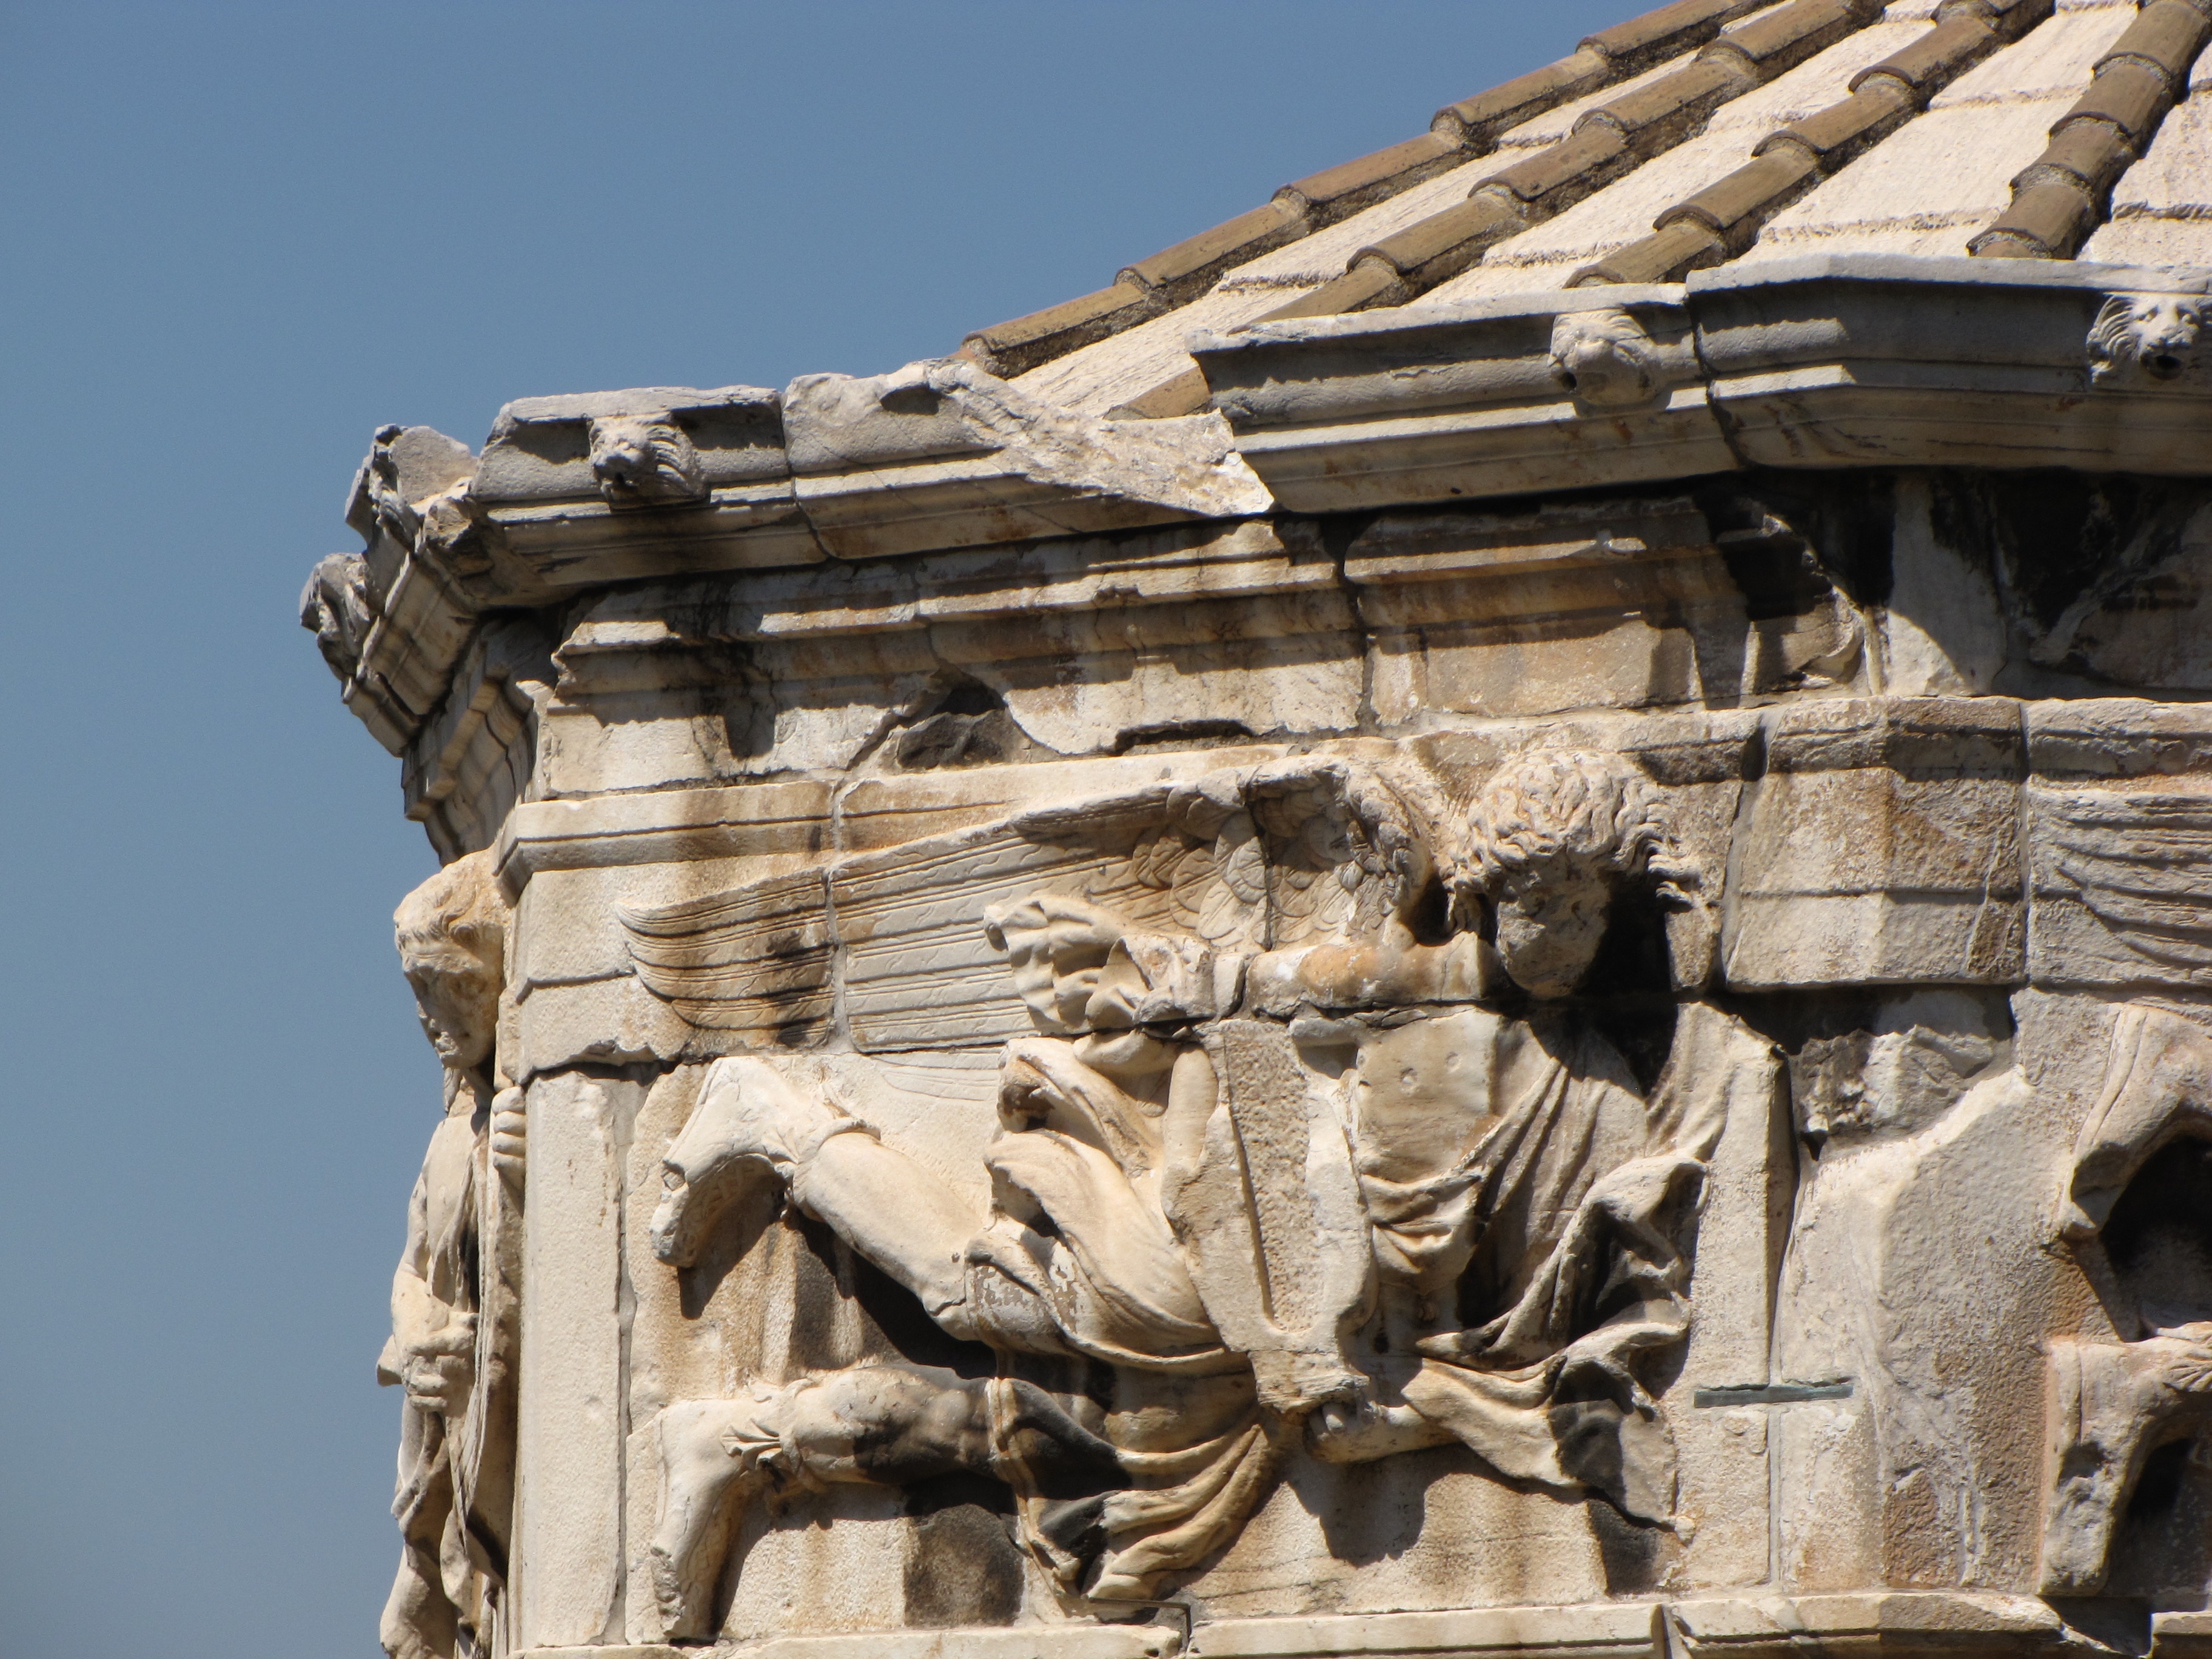
rock, wood, monument, sculpture, art, temple, ruins, ancient history